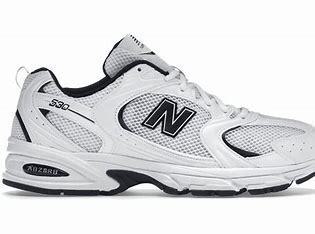
Brand: New
Model: Balance New Balance 530